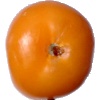
Label: Tomato Yellow 1